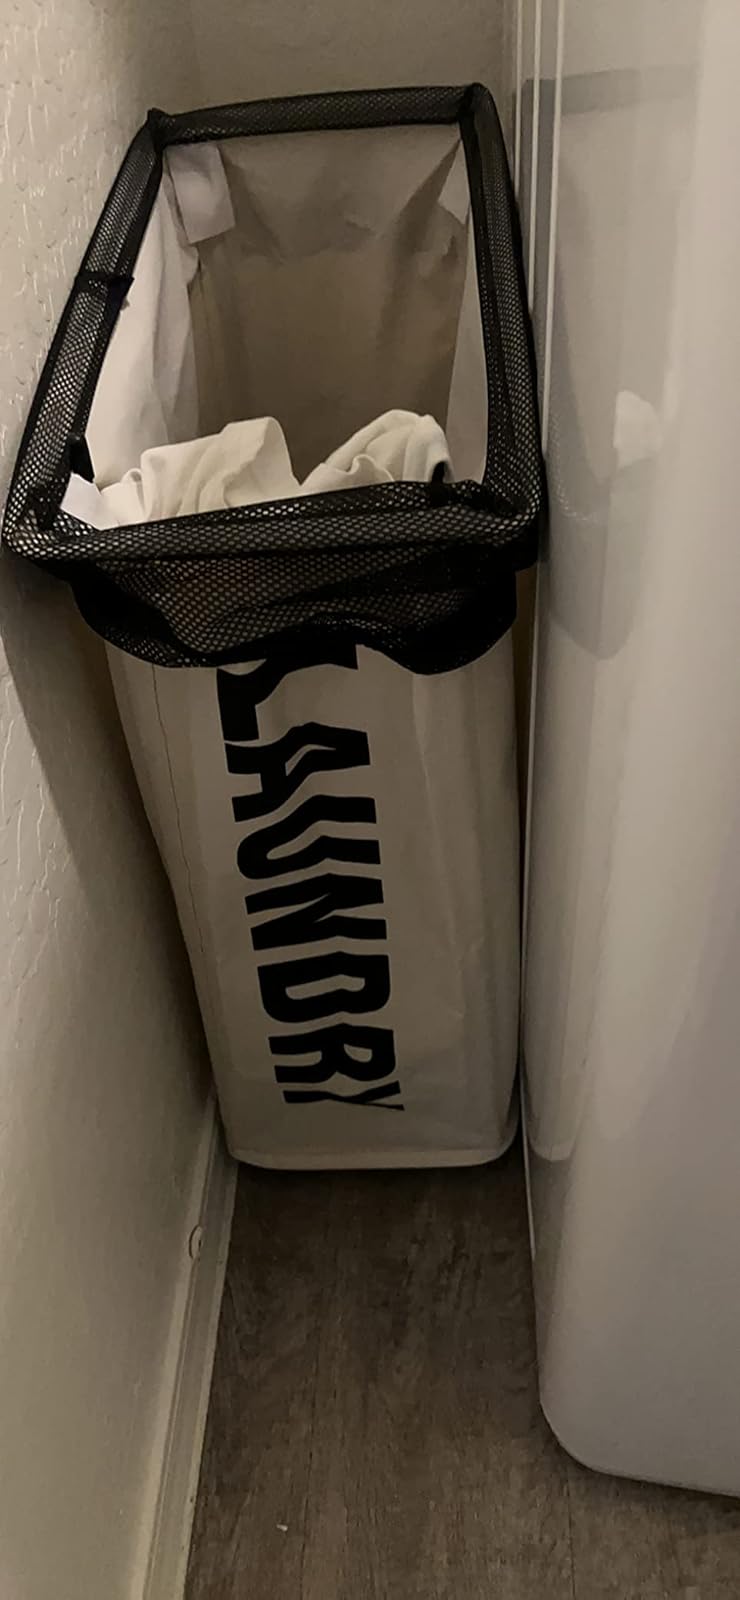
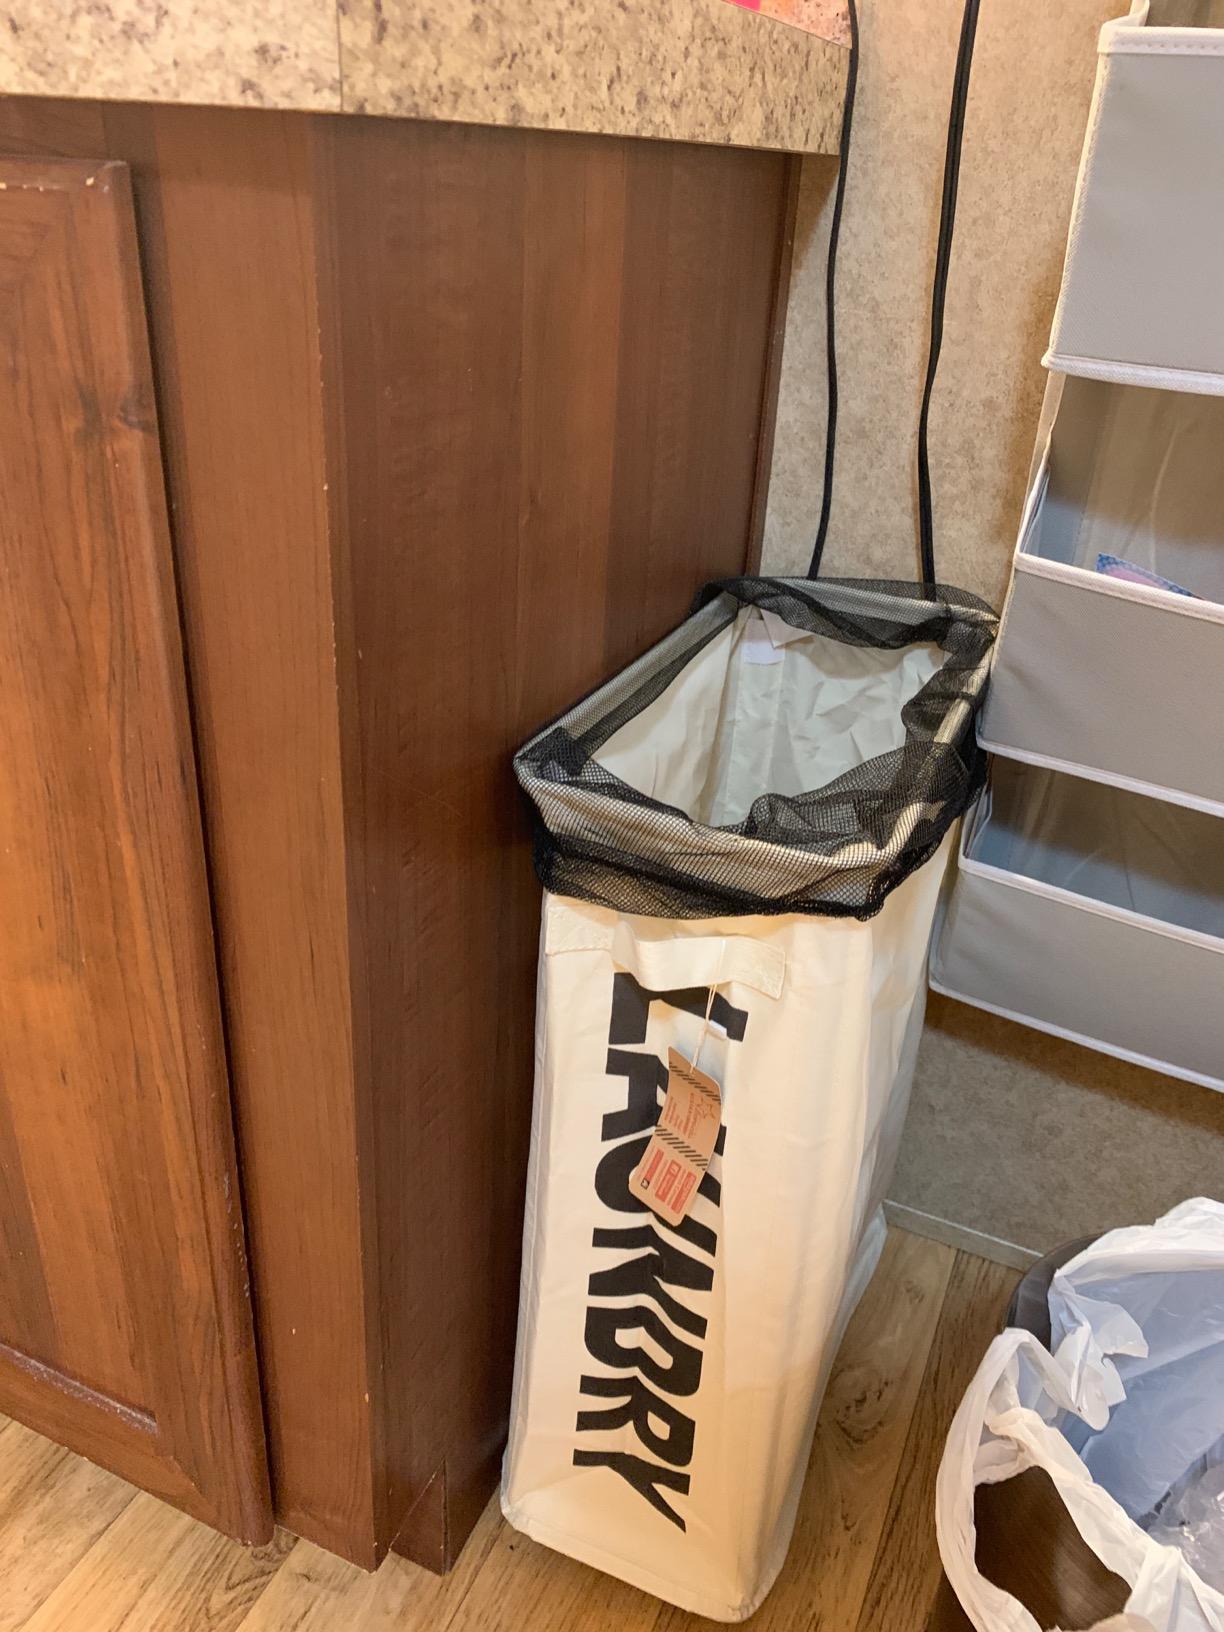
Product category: items_hamper
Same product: yes